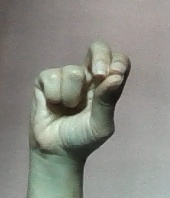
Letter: gaaf